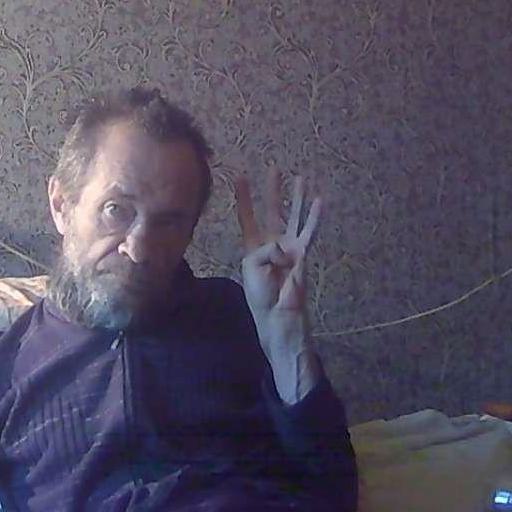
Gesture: four